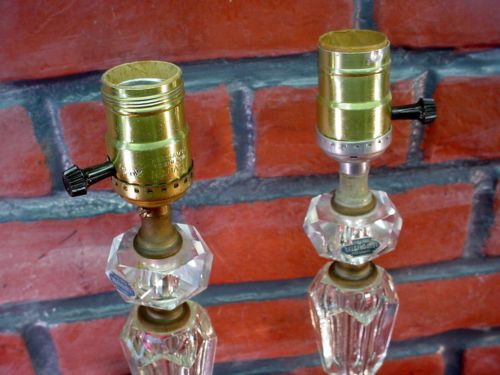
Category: lamp